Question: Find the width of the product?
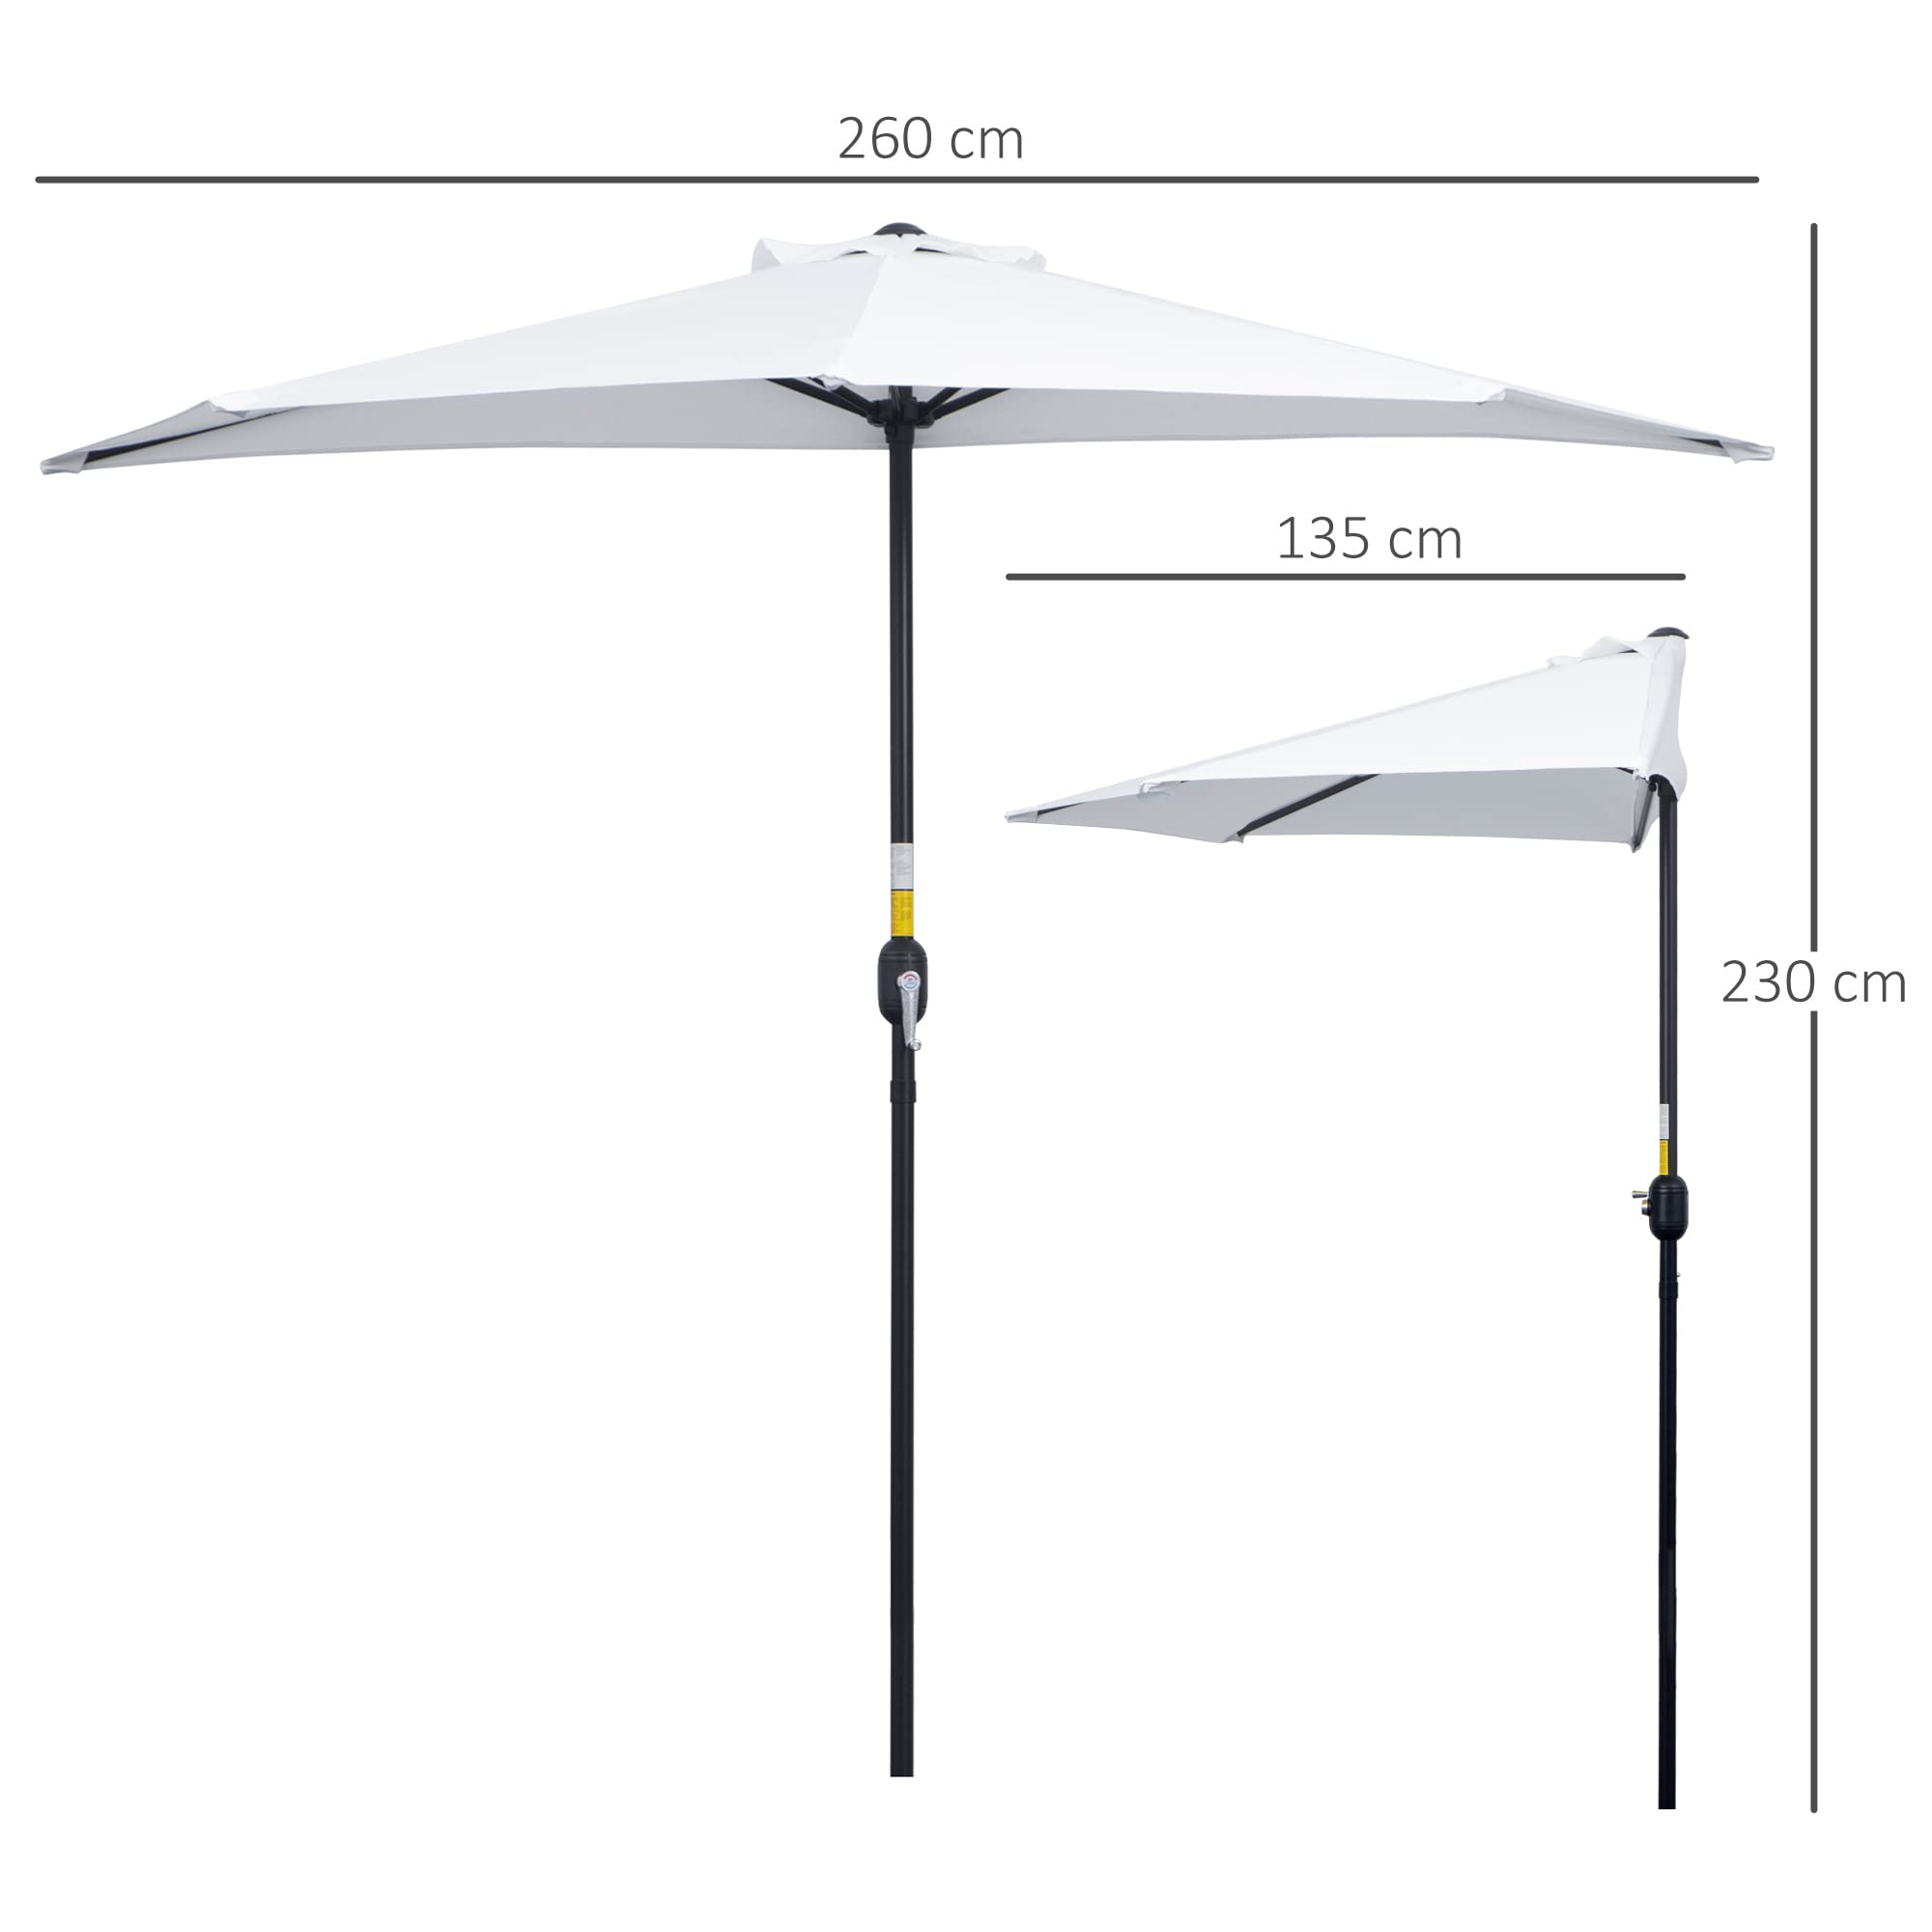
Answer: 135.0 centimetre